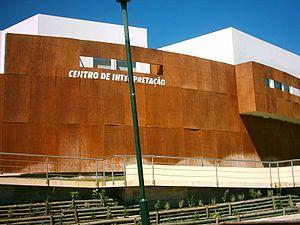
Le parc naturel des Serras de Aire et Candeeiros est une aire protégée du centre-ouest du Portugal. Il a été créé le 4 mai 1979 par le décret-loi 118/79 et a pour but la protection des aspects naturels et la défense du patrimoine architectural existant dans les serras de Aire et de Candeeiros. Sa superficie est de 38 900 hectares. Il s'étend sur les communes de Alcobaça et Porto de Mós dans le district de Leiria et sur celles de Alcanena, Rio Maior, Santarém, Torres Novas et Ourém dans le district de Santarém.